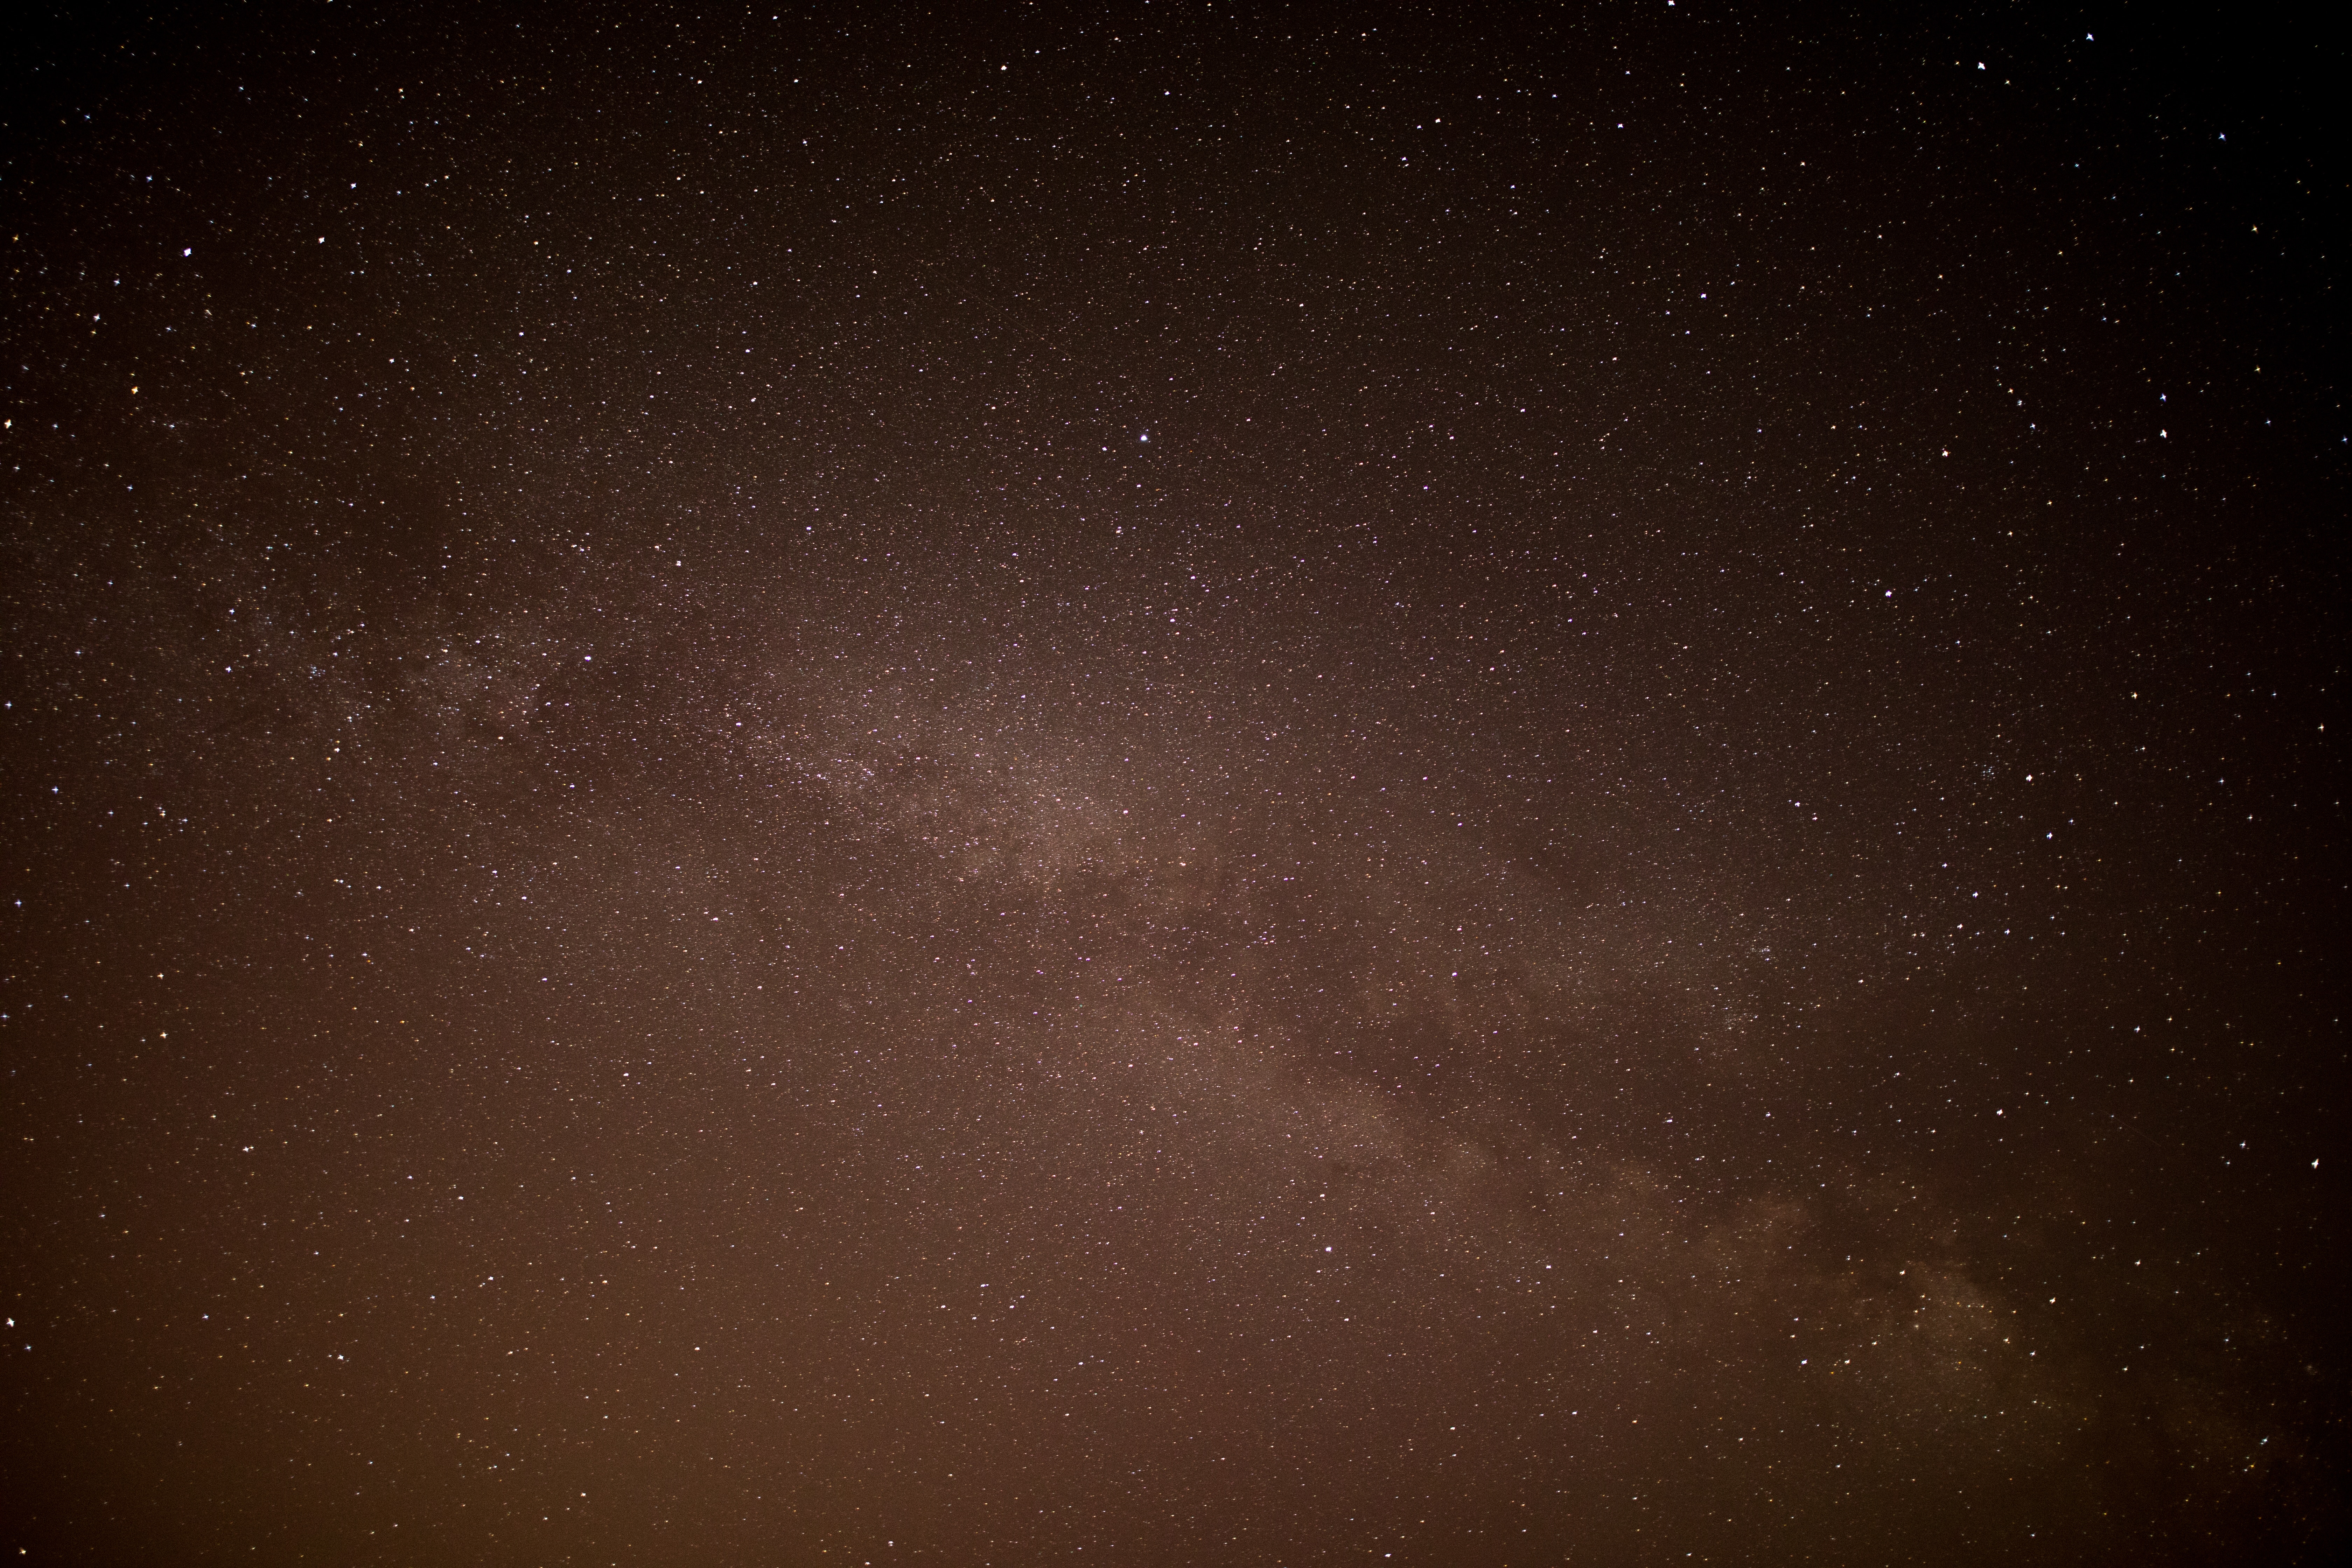
star, atmosphere, galaxy, outer space, astronomy, astronomical object